International relations (1648–1814)

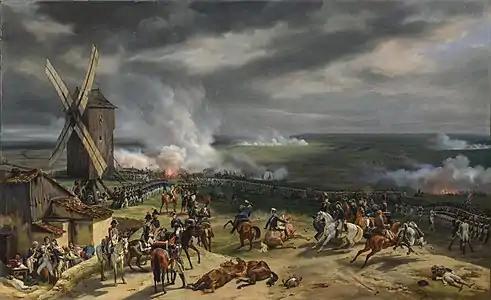
French victory over the Prussians at the Battle of Valmy on 20 September 1792

The peaceful interlude was brought to a close by the War of the Austrian Succession. The last of the Bourbon-Hapsburg dynastic conflicts, the war was nominally over Maria Theresa's right to inherit from her father, Emperor Charles VI, rather than a male heir succeeding. In reality Bourbon France, and German rivals Prussia and Bavaria saw an opportunity to challenge Hapsburg power. Maria Theresa was backed by Britain, the Dutch Republic, and Hanover (also ruled by King George II of Great Britain). As the conflict widened, it drew in other participants, among them Spain, Sardinia, Saxony, Sweden and Russia. The war concluded in 1748 with the Treaty of Aix-la-Chapelle and very little in the way of territorial changes. Maria Theresa's inheritance was acknowledged, though Austria was forced to recognize Prussia's control of Silesia and cede control of several Italian duchies. The main results of the war were the recognition of Prussia's growing role as an international player and eventually the Diplomatic Revolution which saw Austria ally with France, ending the long-standing rivalry between the Bourbons and Hapsburg dynasties and pushing England into an alliance with Prussia to continue its efforts to contain French ambitions.